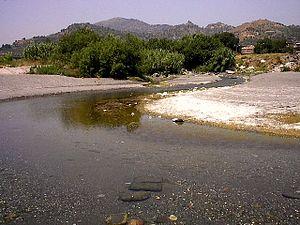
Torrente Agrò (Torrent Agrò) de Santa Teresa di Riva (Messine, Sicile, Italie) Italiano: Torrente Agrò di Santa Teresa di Riva (Messina, Sicilia, Italia)
L'Agrò est un fleuve côtier de la région de Messine. Son nom provient du grec ancien αγρός qui signifie terre cultivée ou champ.